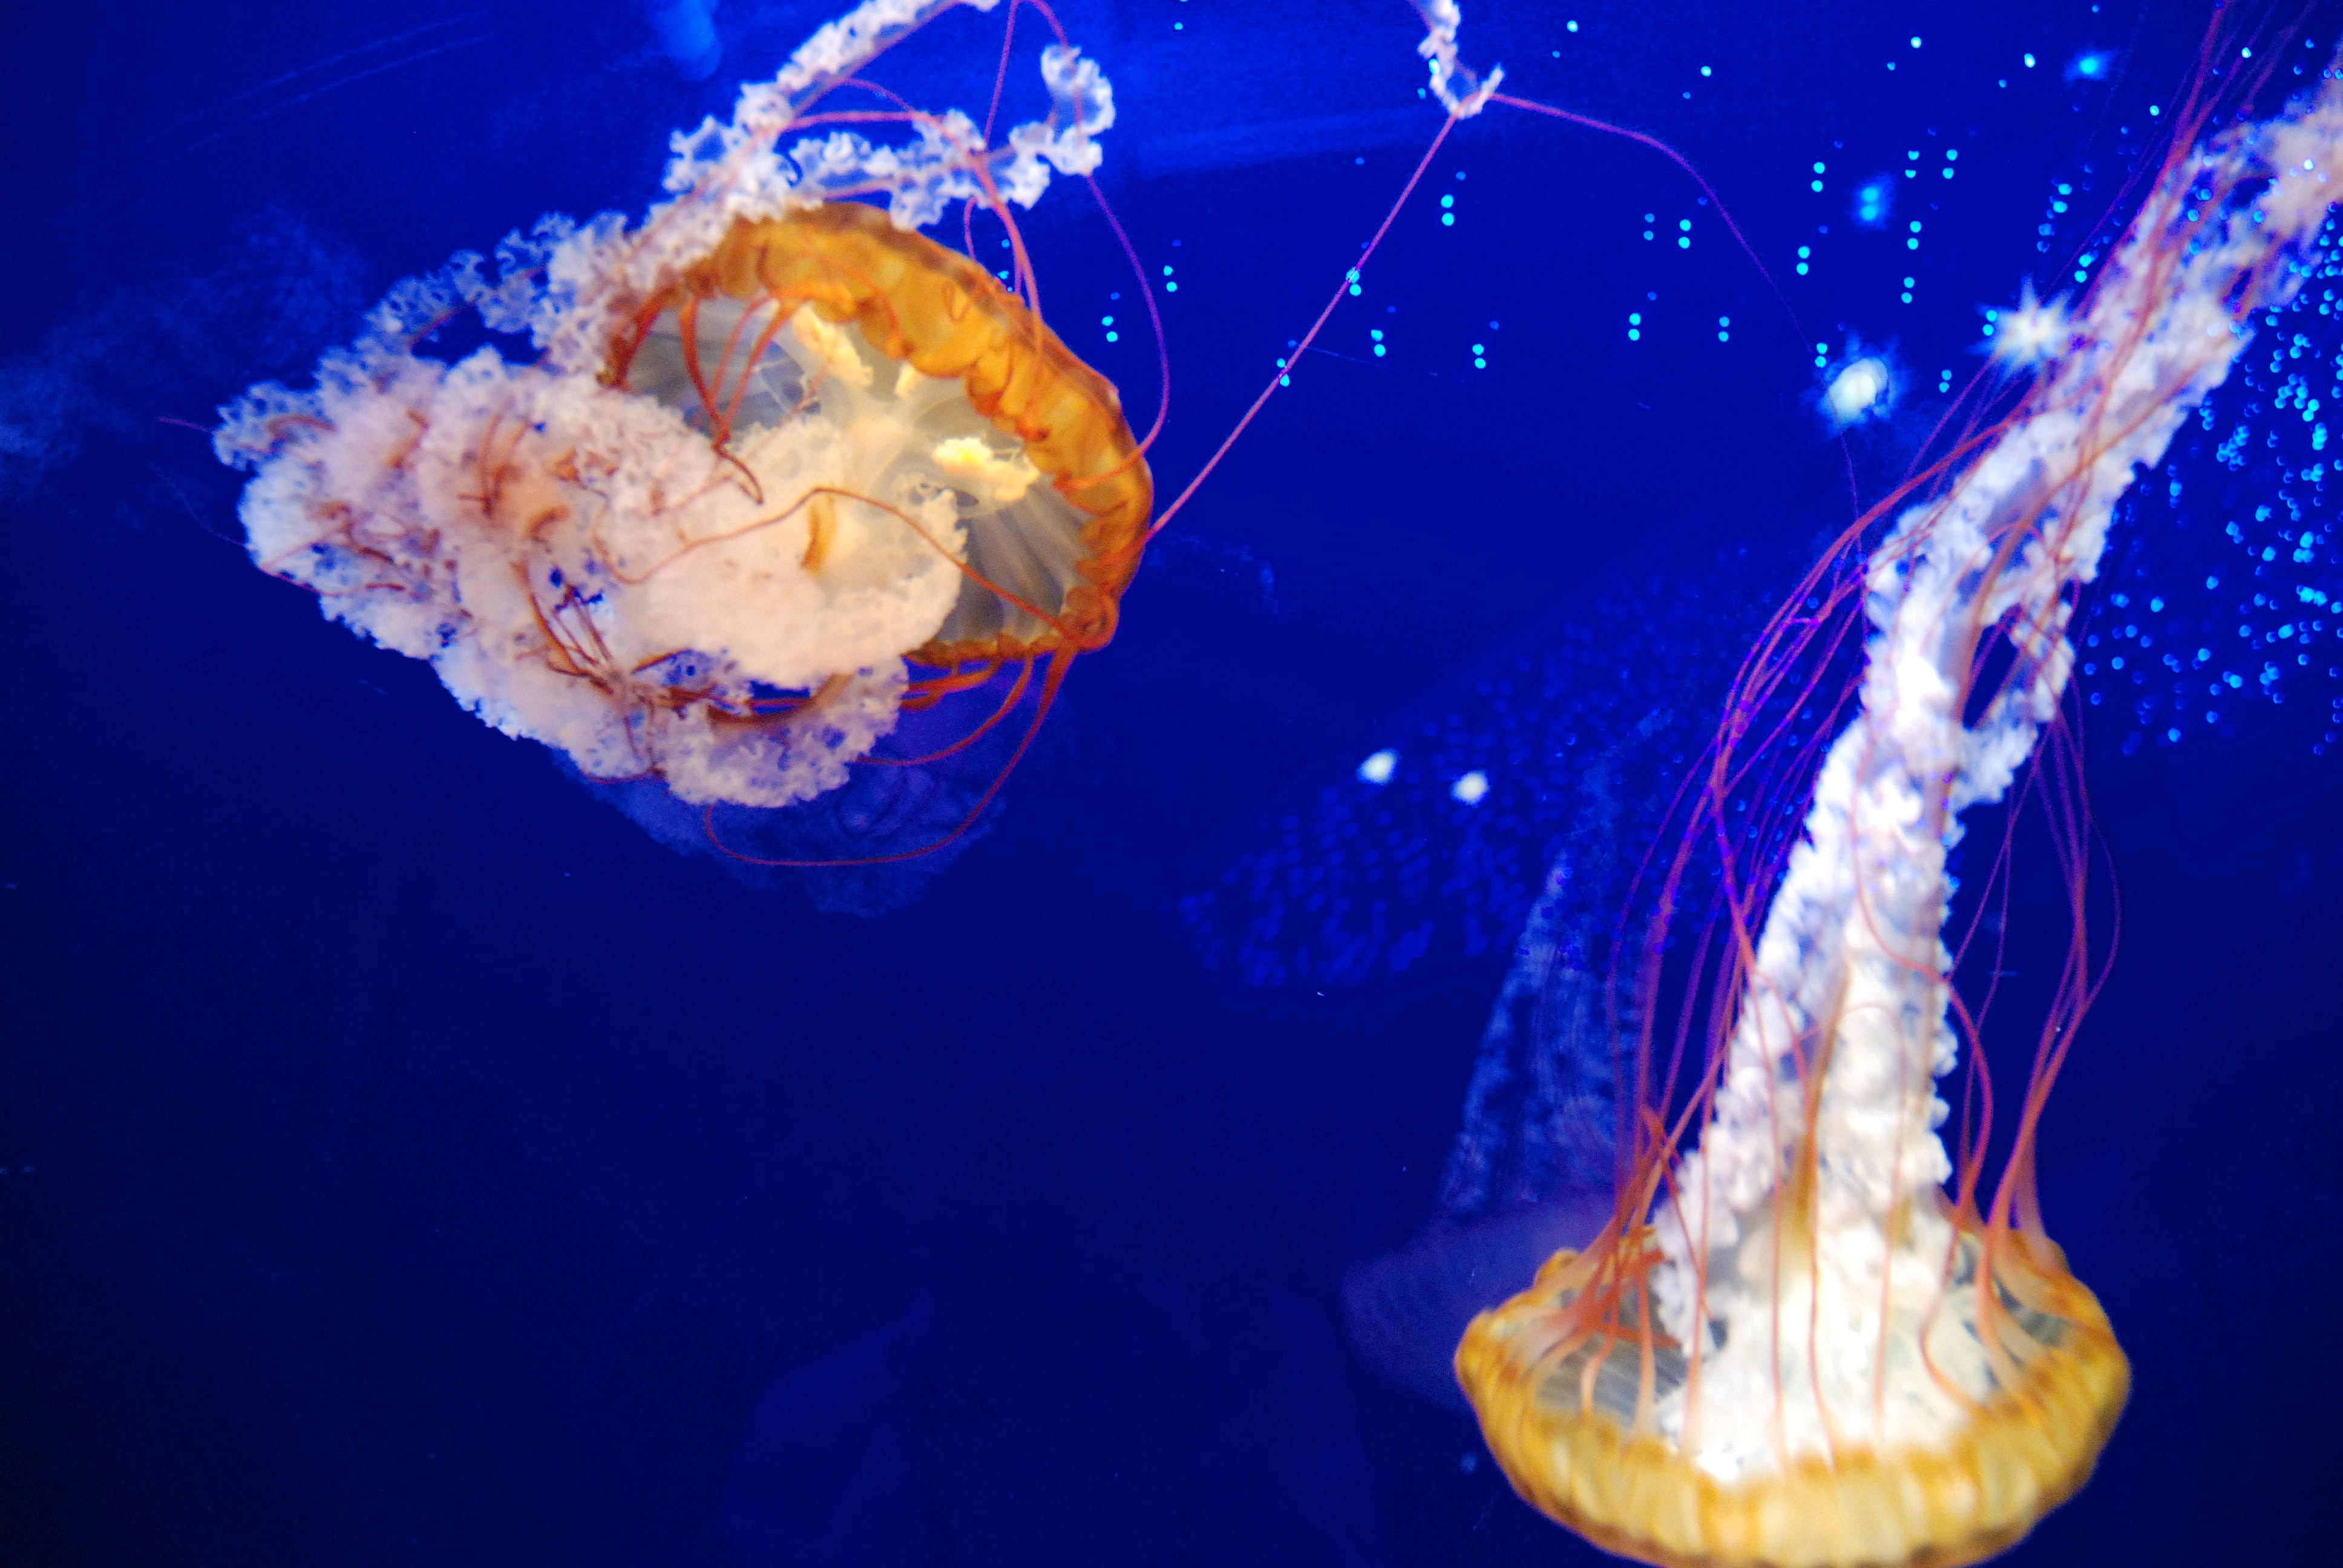
sea, biology, jellyfish, coral, invertebrate, aquarium, cnidaria, macro photography, organism, marine biology, marine invertebrates